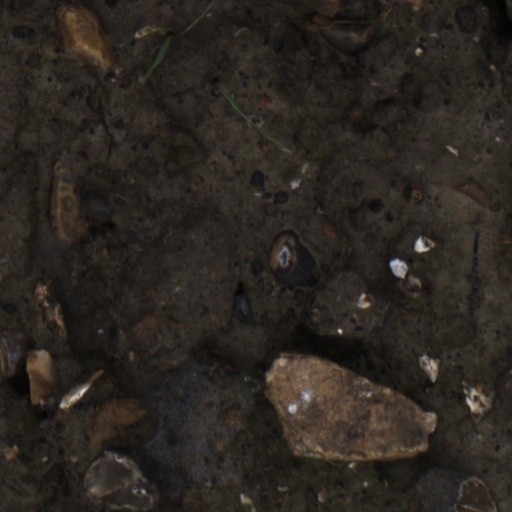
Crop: wheat